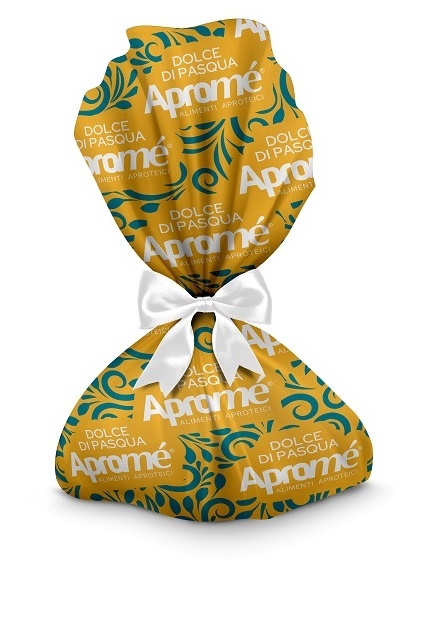
Aprome' Dolce Pasqua 500 G
Aprome' Dolce Pasqua 500 G Aprome' Zpw Apromè DOLCE DI PASQUA Descrizione Dolce di pasqua aproteico. Alimento a fini medici speciali. Indicato per la gestione dietetica dell’Insufficienza Renale Cronica (IRC). Indicato per la gestione dietetica della Fenilchetonuria. Indicato per la gestione dietetica della malattia di Parkinson (in terapia con Levodopa). Il prodotto, per la sua composizione, risulta idoneo per tutte e tre le categorie di pazienti. In particolare: il prodotto è stato appositamente formulato con ingredienti a ridotto tenore di proteine, sodio, fosforo e potassio per soddisfare le esigenze nutrizionali dei pazienti affetti da Insufficienza Renale Cronica; la composizione del prodotto presenta, in aggiunta, un ridotto apporto di fenilalanina per la gestione dietetica dei soggetti in condizioni di Fenilchetonuria. Inoltre il prodotto, grazie ad un tenore limitato di proteine, è adatto anche per la gestione dietetica di pazienti affetti dal Morbo di Parkinson in cura con Levodopa, in quanto non interferisce nell’assorbimento di questo aminoacido. Per il paziente in terapia con Levodopa deve essere valutato il grado di eventuale disfagia e le eventuali problematiche di malnutrizione per difetto che possono insorgere in condizioni di restrizione proteica. Ingredienti Burro ( latte ), scorze d'arancia candita (scorze d'arance 49%, sciroppo di glucosio-fruttosio, saccarosio; correttore di acidità: acido citrico; conservante: anidride solforosa), amido di mais, acqua, zucchero, fecola di patate, lievito madre (farina di riso, acqua, amido di mais, sale, fermenti lattici); emulsionanti: mono- e digliceridi degli acidi grassi; lievito di birra, zucchero in granelli; stabilizzante: glicerolo; addensanti: xanthan, gomma di guar, mandorle , sale; colorante naturale: luteina; aroma. Può contenere: uova , soia , arachidi e altra frutta a guscio . Caratteristiche nutrizionali Valori medi per 100 g Energia 388 kcal/1.624 kJ Grassi di cui acidi grassi saturi 20 g 14 g Carboidrati di cui zuccheri 50 g 22 g Proteine di cui fenilalanina 1,0 g 49,5 mg Fibre 1,8 g Sale 0,26 g Sodio 98 mg Potassio 45 mg Fosforo 34,8 mg Conservazione Conservare in un luogo fresco e asciutto lontano da fonti di calore e dalla luce del sole. Validità a confezionamento integro: 60 mesi. Formato Confezione da 500 g. Cod. DA15
Brand: EUROSPITAL SpA
Category: Food, Beverages & Tobacco > Food Items > Prepared Foods